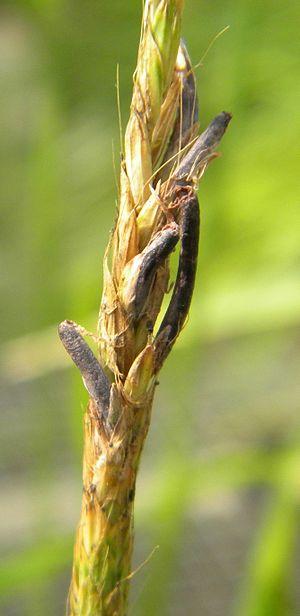
Ergot sur vulpin